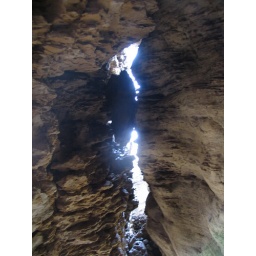
rock stuck in crack in cave wall